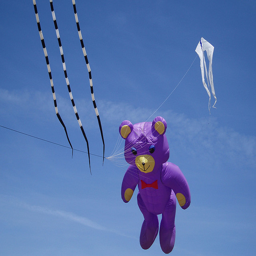
Several kites flying in the sky and a teddy bear balloon.
A blue sky filled with a large purple bear kite.
A big giant purple teddy bear and a kite in the air
three kites that are flying through the air
Purple teddy bear float with a red bowtie